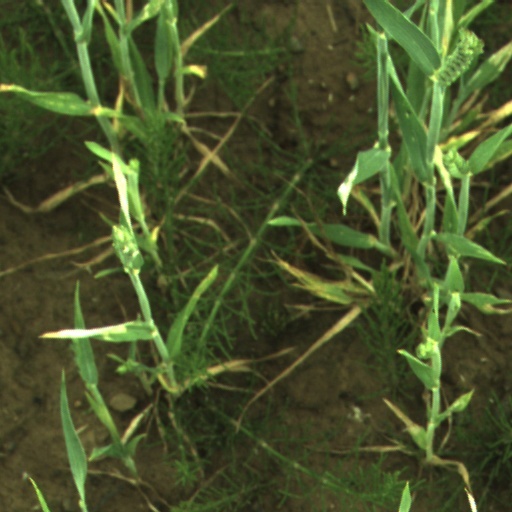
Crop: wheat